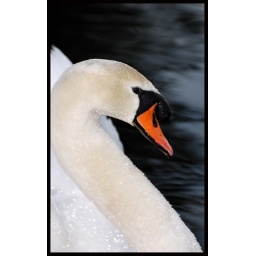
His Head and Neck are dirty because it was under water most of the time.